James Venture Mulligan

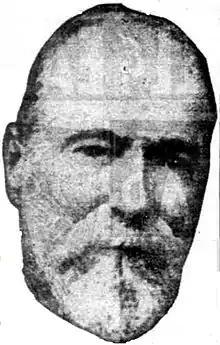
James Venture Mulligan

James Venture Mulligan (13 February 1837 – 24 August 1907) was an Ireland-born Australian prospector and explorer.